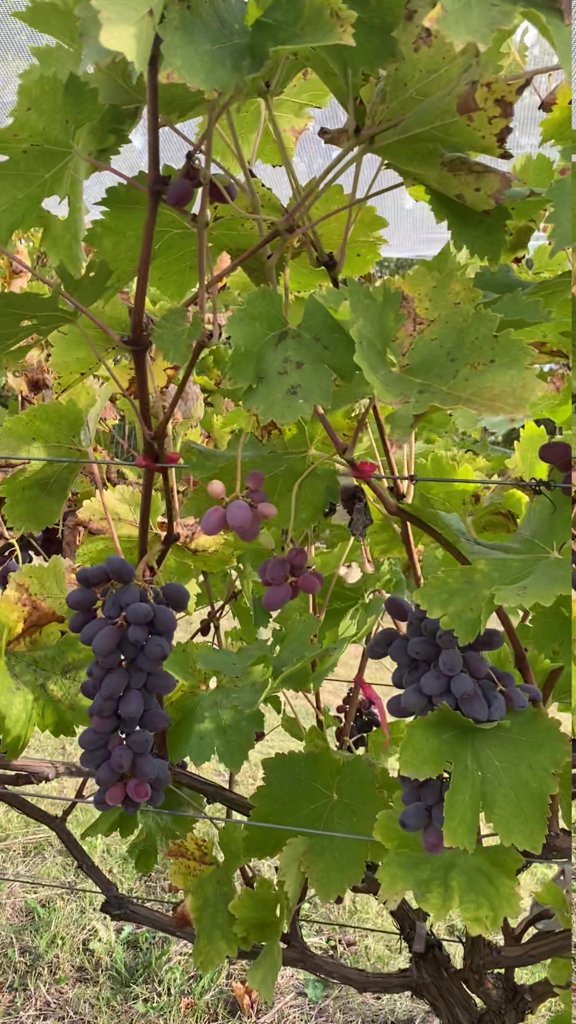
Berries visible: 87
Grape clusters: 5